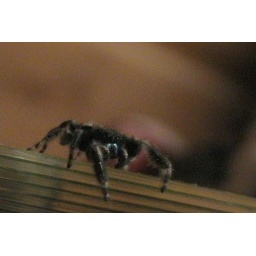
I found Estella running around on my desk one day and decided to film the crap out of her.